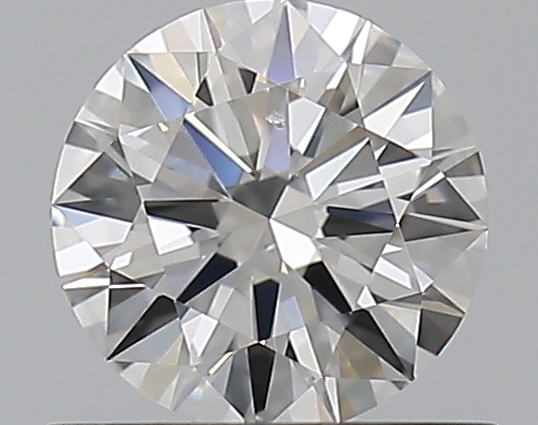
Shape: round
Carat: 0.52
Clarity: SI1
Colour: E
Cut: EX
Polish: EX
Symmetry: EX
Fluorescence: N
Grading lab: GIA
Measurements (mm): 5.23 x 5.25 x 3.12